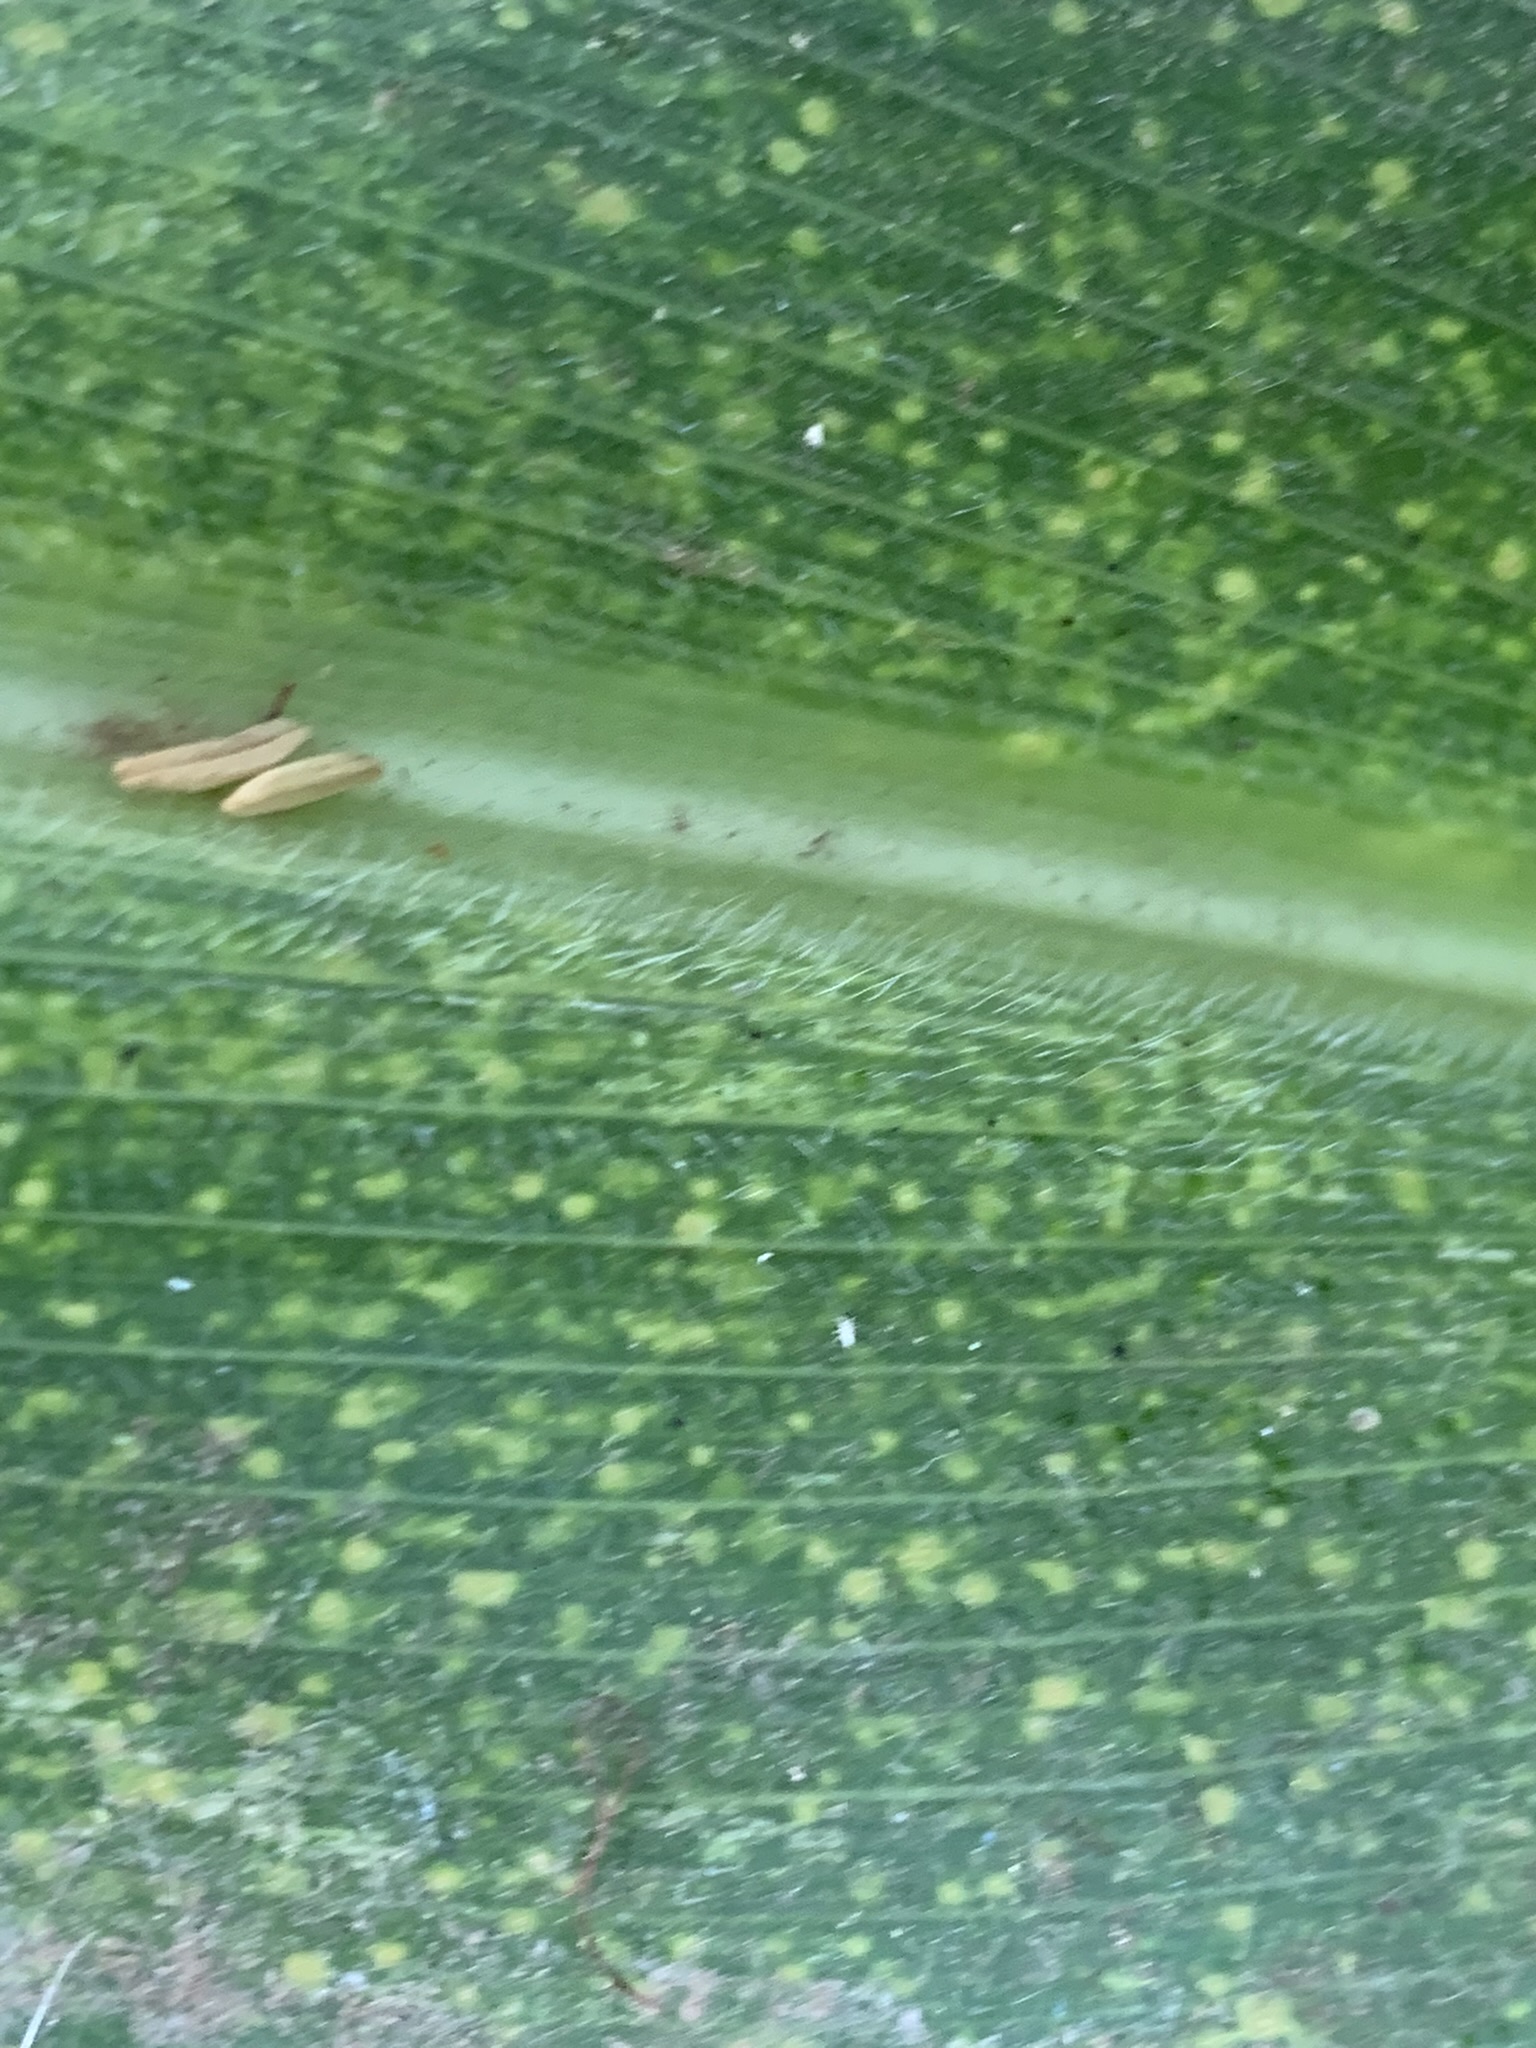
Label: MLN